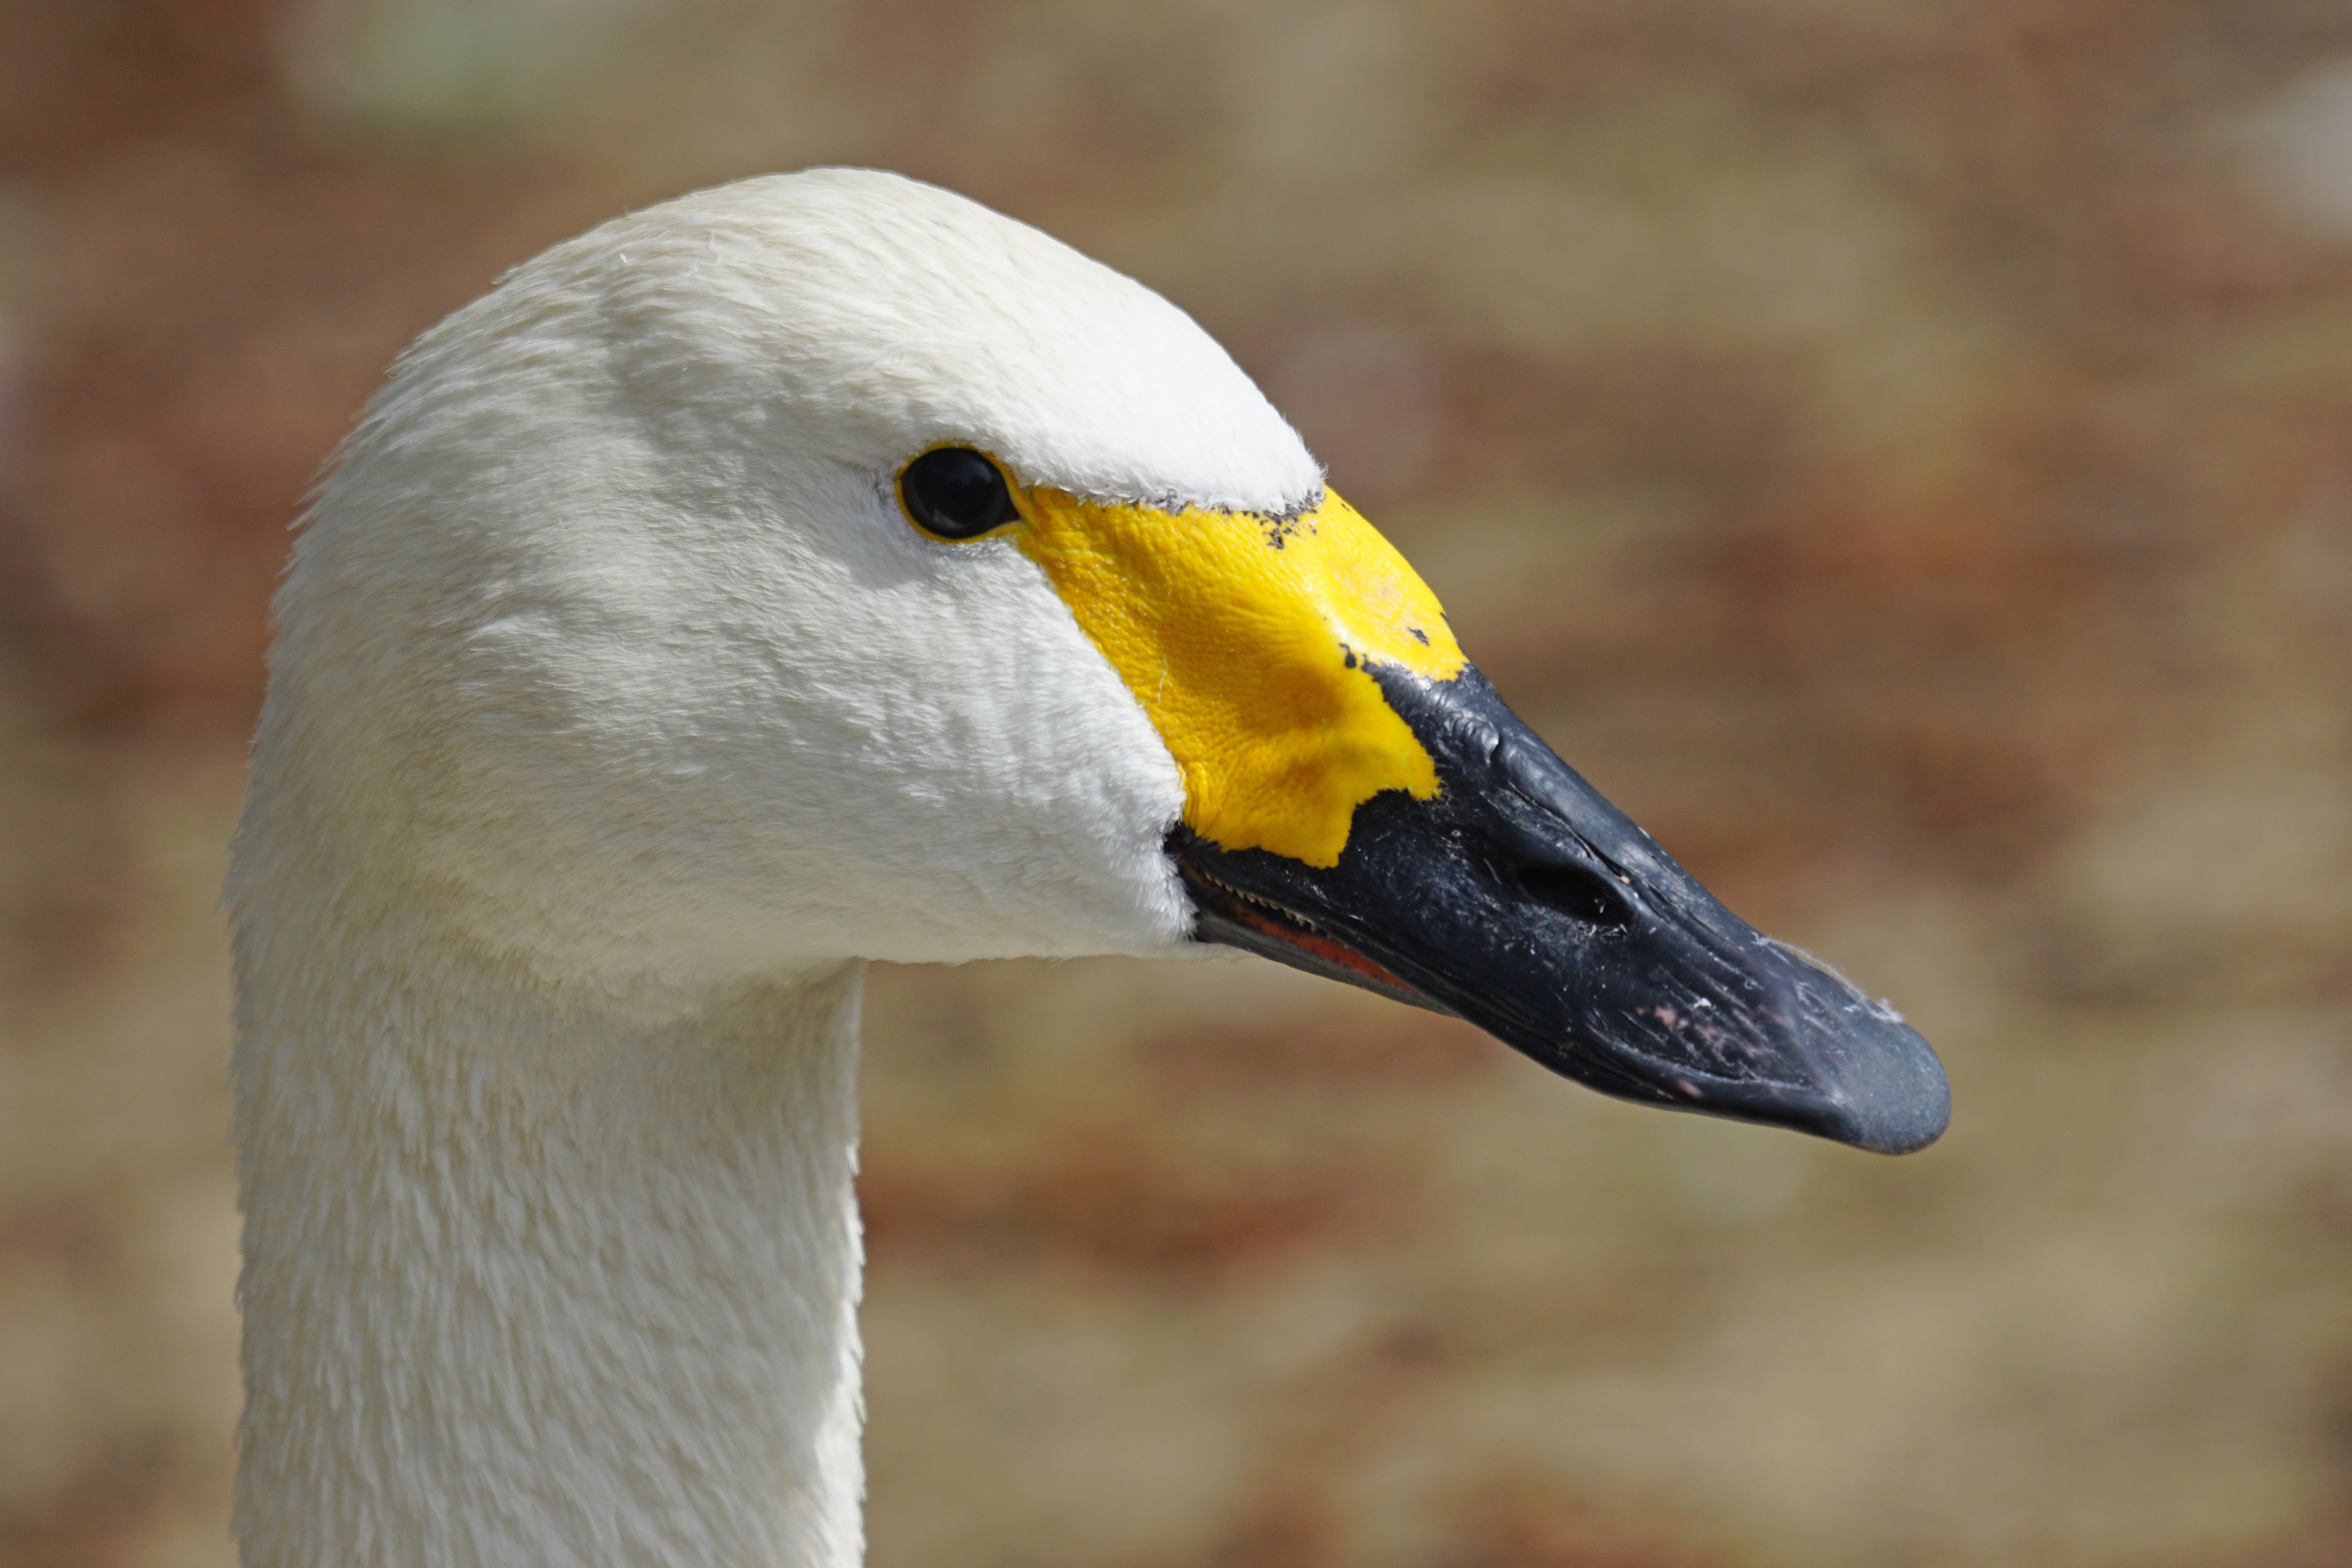
bird, wing, wildlife, portrait, beak, fauna, poultry, close up, swan, duck, goose, vertebrate, waterfowl, waters, water bird, wildlife photography, magpie, duck bird, tundra swan, cygnus bewikii, ducks geese and swans